Khan Noonien Singh

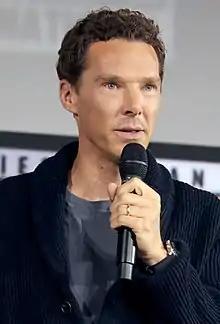
Benedict Cumberbatch plays Khan in "Star Trek Into Darkness".

Following the box office success of J. J. Abrams' "Star Trek" reboot and the announcement that actors Chris Pine and Zachary Quinto had tentatively agreed to appear in two sequels, Internet rumors began circulating about the plot of the second film. Abrams hinted that because of the alternate timeline created in the first film, reintroducing Khan into "Star Trek" lore remained a possibility. Abrams told MTV, "[Khan and Kirk] exist—and while their history may not be exactly as people are familiar with, I would argue that a person's character is what it is," Abrams said of the notion that his Khan could be just as evil, even if Kirk never stranded him on Ceti Alpha V. "Certain people are destined to cross paths and come together, and Khan is out there... even if he doesn't have the same issues." Writer Damon Lindelof declared that Khan's "intense gravity," particularly regarding the character's delivery of monologues, made him an obligatory character to use, even if its iconic status made the crew afraid of the fan reaction. Lindelof jokingly stated that "it was never really a 'Should we or shouldn't we?' as much as it was 'We really have to do this but if we don't get it right people are going to kill us.'"